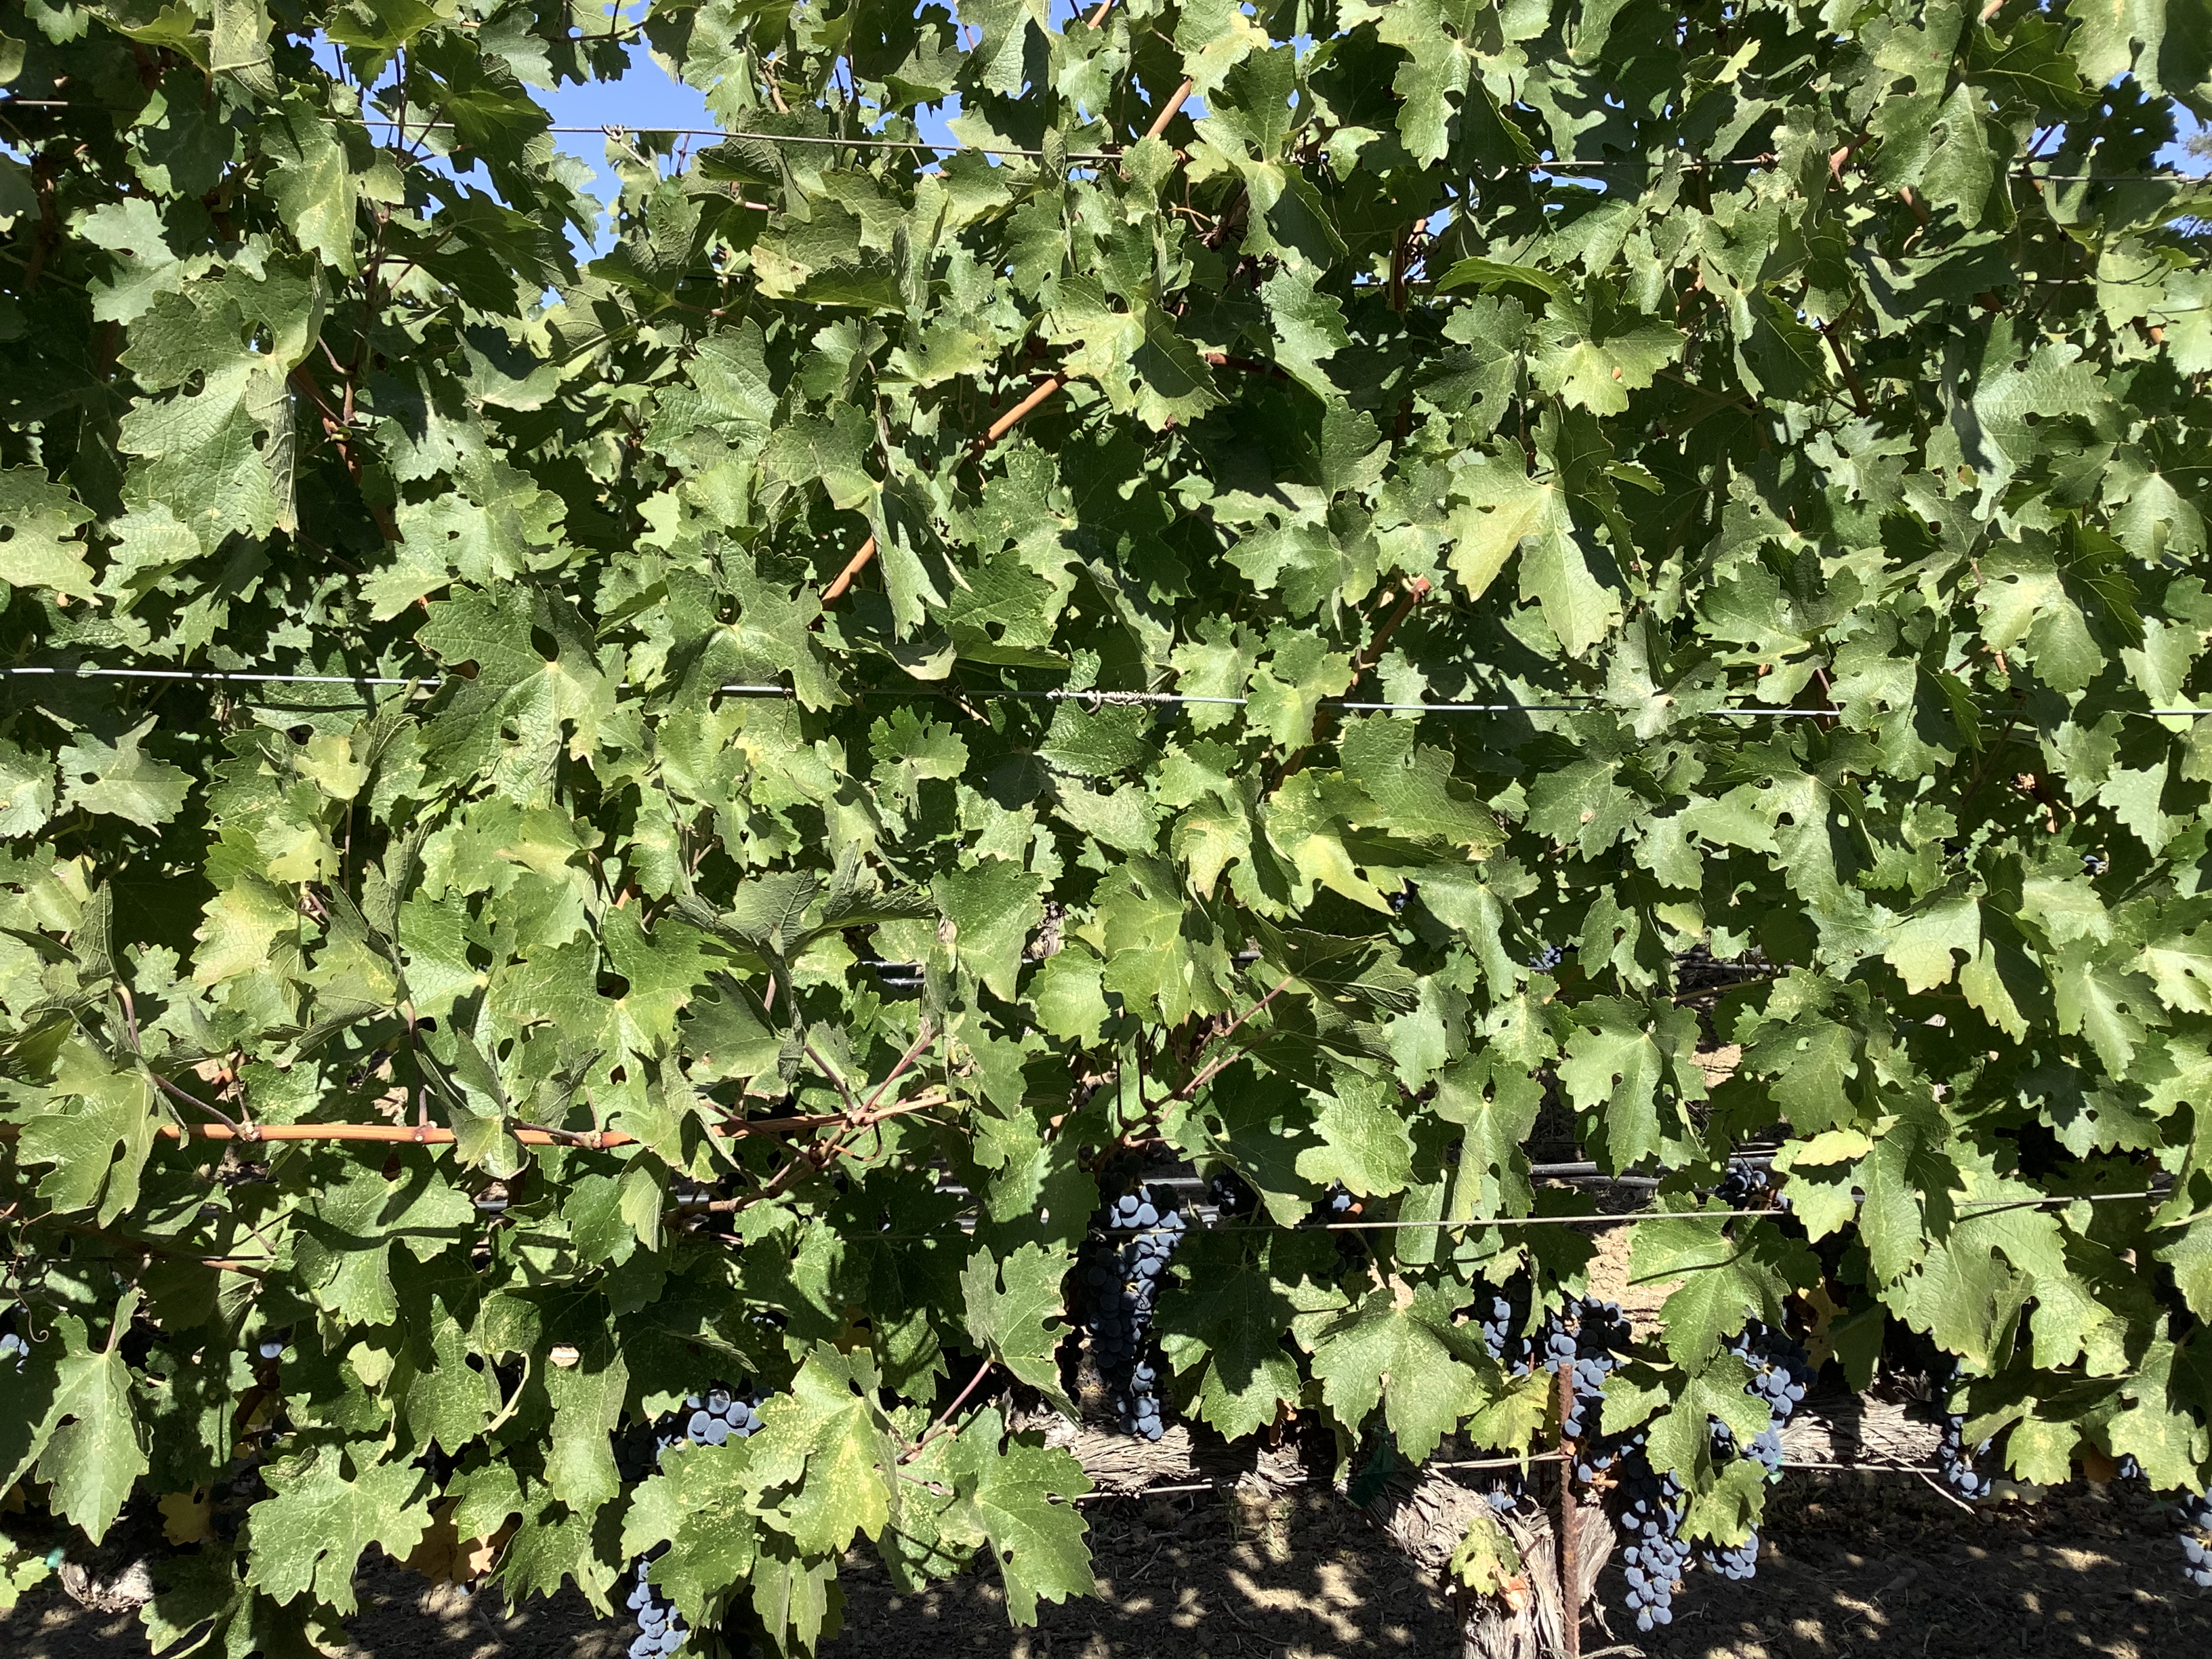
Label: No Virus